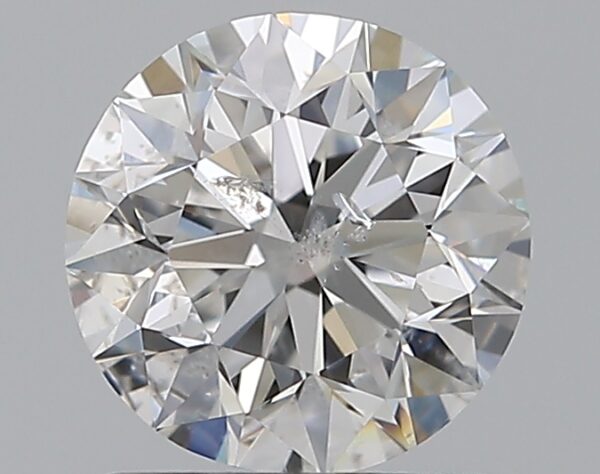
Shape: round
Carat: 1.01
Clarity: SI2
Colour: E
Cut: VG
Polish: EX
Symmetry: EX
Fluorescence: N
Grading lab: IGI
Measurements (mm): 6.32 x 6.23 x 4.04